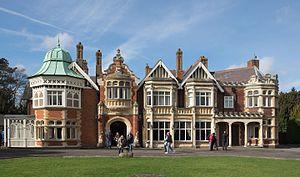
Bletchley Park est un domaine situé dans la ville de Bletchley, dans le Buckinghamshire, dans le centre de l'Angleterre, et géré par le Bletchley Park Trust, en tant que site historique. Ce site abrite actuellement le musée de Bletchley Park : « The National Museum of Computing », des bureaux d'entreprises et plusieurs attractions.
Susan Elizabeth Black est une développeuse, chercheuse et entrepreneure sociale anglaise. Elle a créé la campagne Saving Bletchley Park pour sauver le site du centre névralgique de la cryptanalyse pendant la Seconde Guerre mondiale.
La cryptanalyse d'Enigma, c'est-à-dire le décryptage de messages chiffrés par la machine à coder allemande Enigma, fut un facteur des succès alliés pendant la Seconde Guerre mondiale.